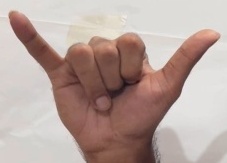
ASL sign: Y